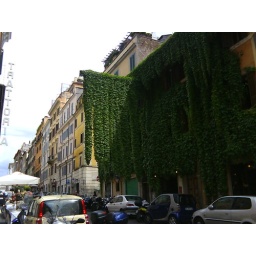
green plants hanging over the street